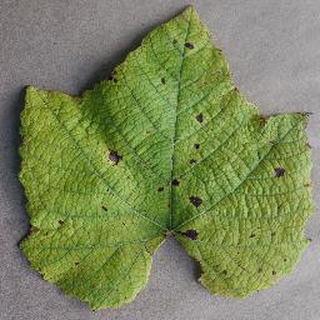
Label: grape_leaf_blight